Kalle Järvinen

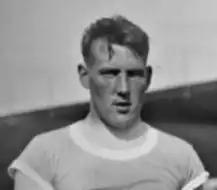
Järvinen in 1929

Kalle Järvinen (27 March 1903 – 25 August 1941) was a Finnish athlete. He competed in the men's shot put at the 1932 Summer Olympics. In 1941, while serving in World War II, Järvinen was shot and killed by a fellow soldier during a fight. Both men were drunk at the time. The soldier was later court-martialed for killing Järvinen and sentenced to 8 years in prison.